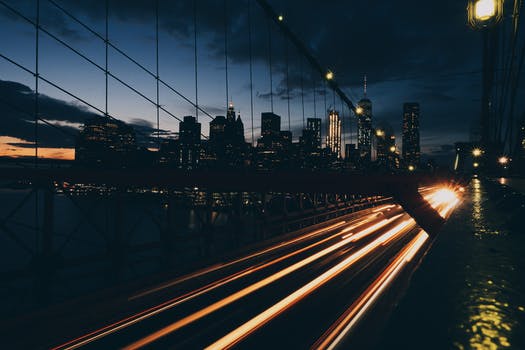
Label: No Watermark